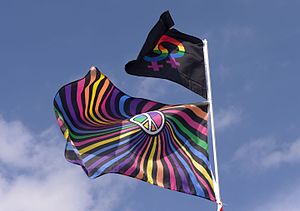
Seksuel orientering
Faner der hylder seksuel mangfoldinghed under en pride parade.
Seksuel orientering betegner en persons seksuelle personlighed, herunder retningen eller målet for personens seksuelle eller romantiske længsel, følelser, fantasier og handlinger. Begrebet bruges især til at skelne mellem homoseksuelle, biseksuelle og heteroseksuelle personer, men den juridiske definition dækker enhver seksuel retning inklusive f.eks. fetichisme og sadomasochisme. Det danske begreb seksuel orientering er derfor mere bredt end det engelske sexual orientation, der ikke nødvendigvis omfatter andet end hvilket køn en person er tiltrukket af. Betegnelserne seksuel præference og seksuel tilbøjelighed har samme betydning.